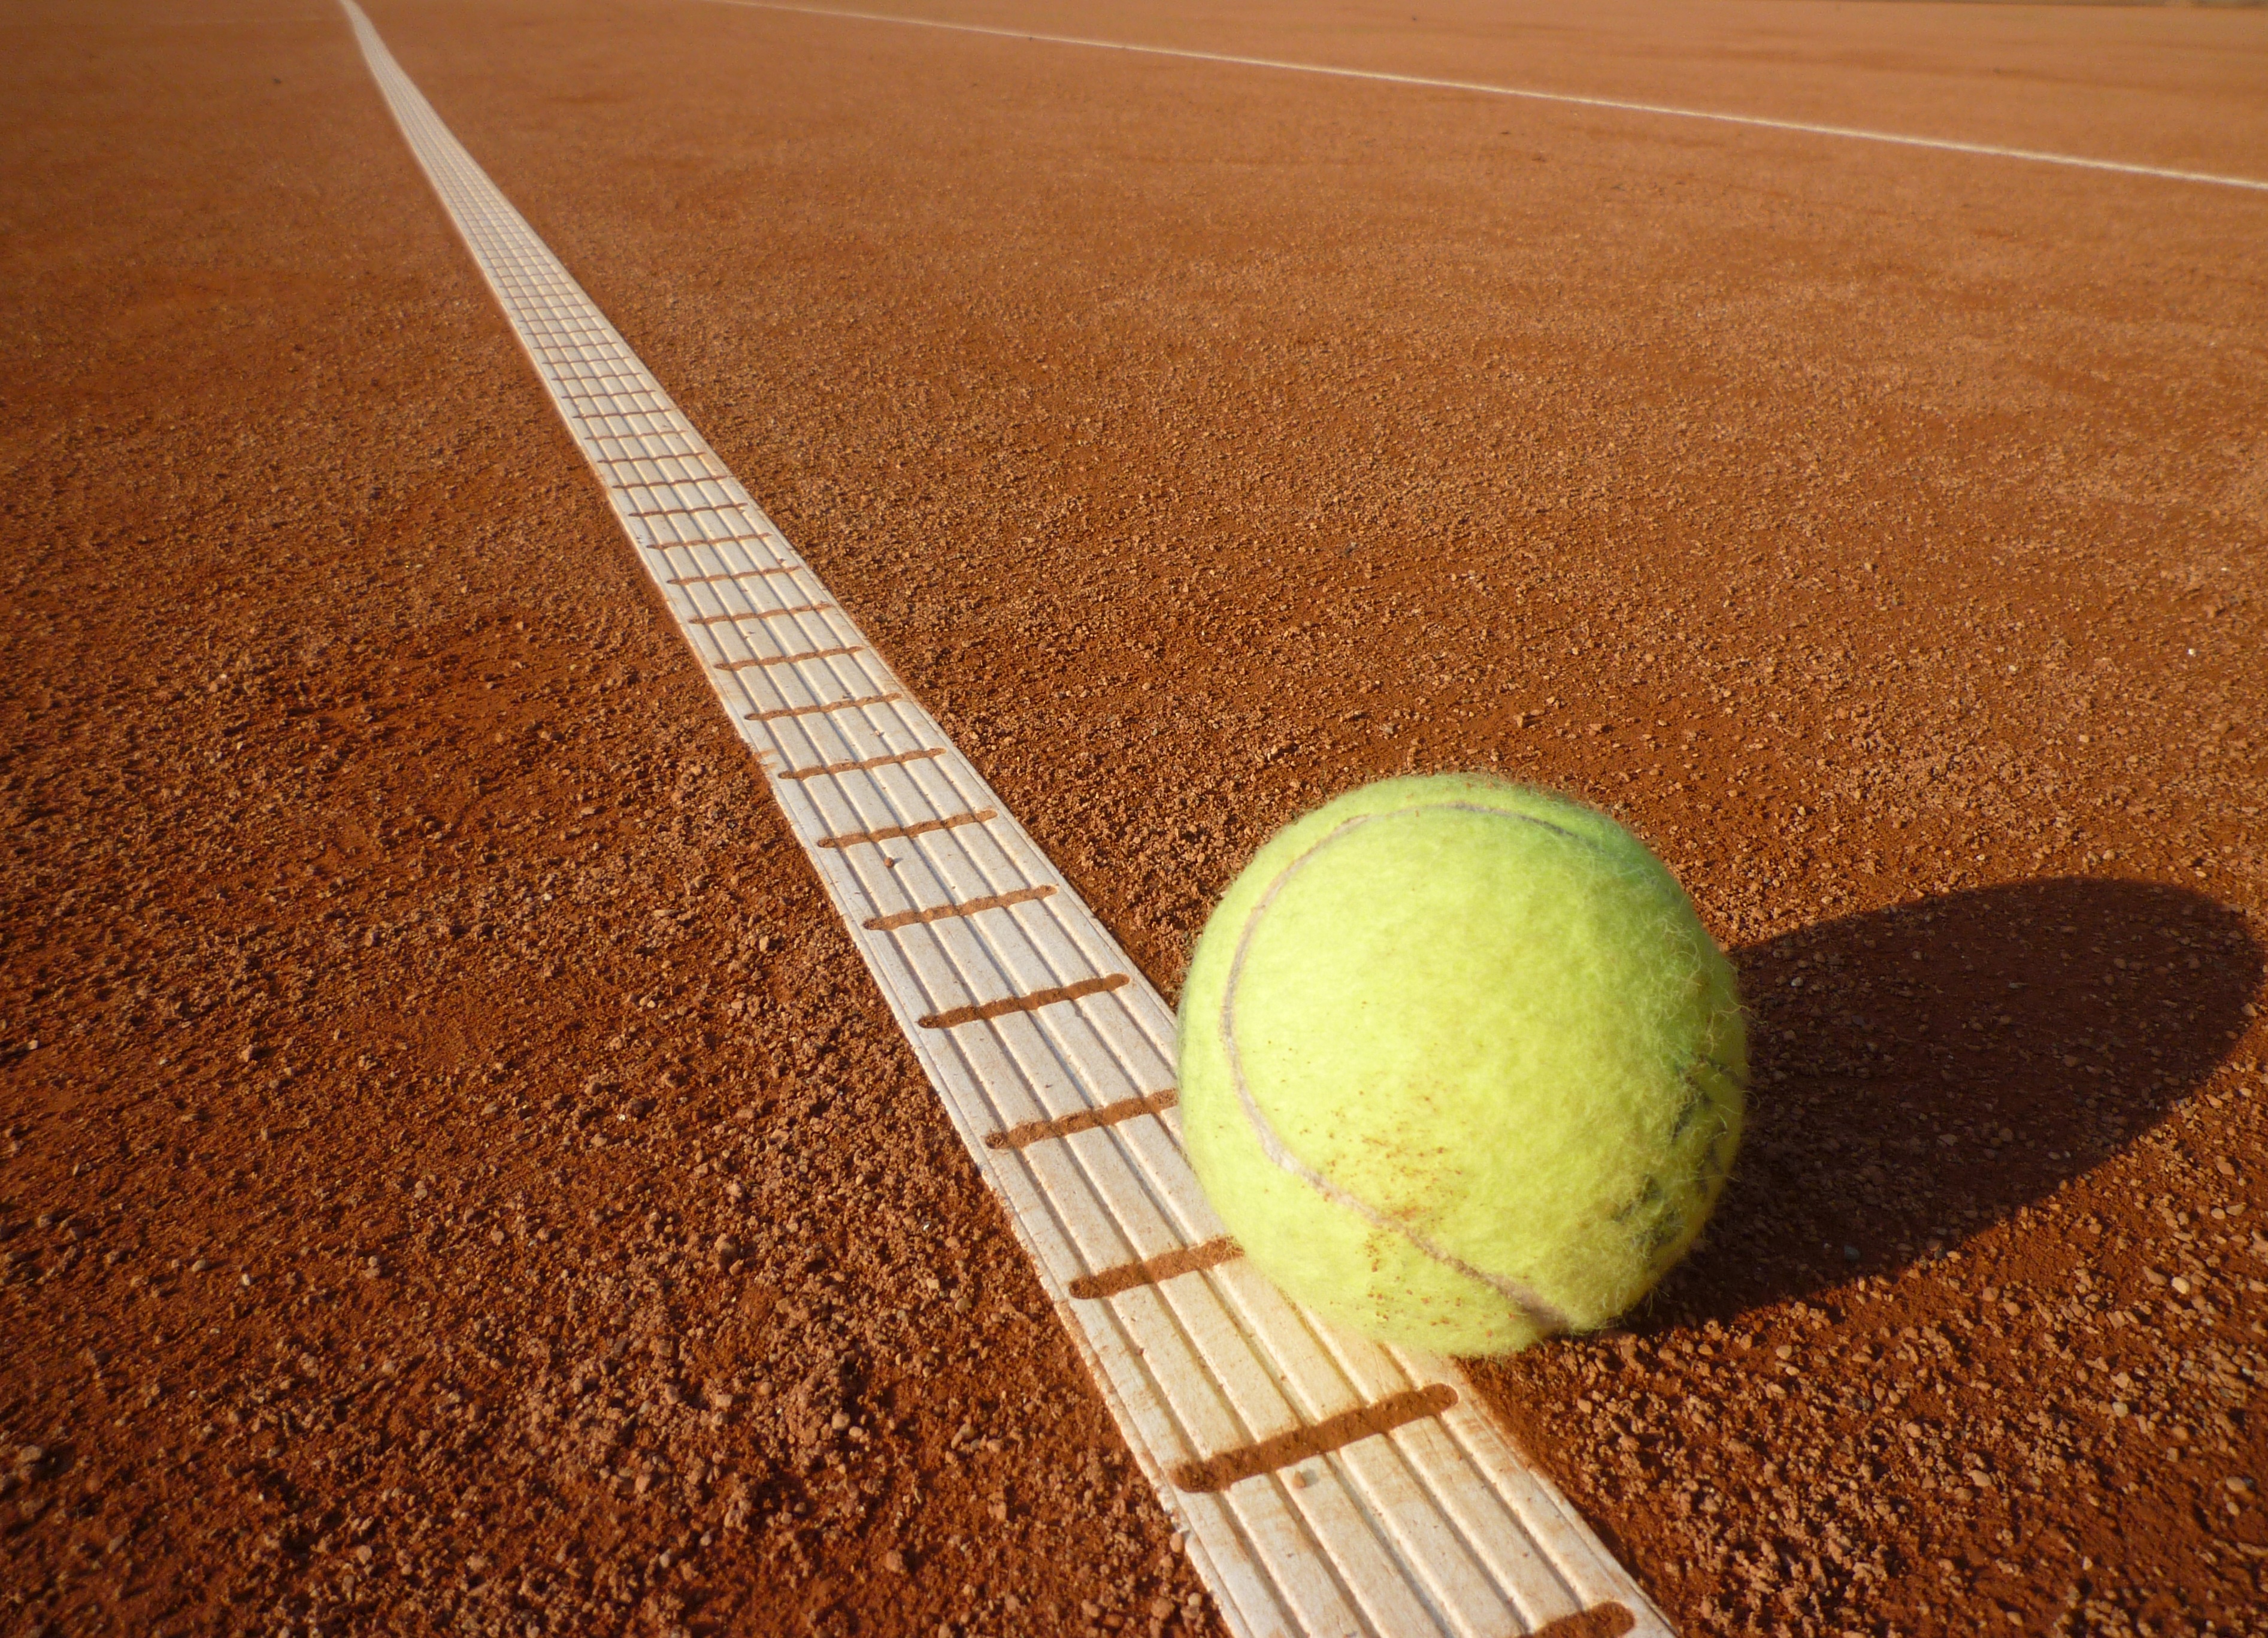
grass, sand, sport, line, soil, yellow, baseball field, tennis court, sports equipment, outside, tennis, sports, ball, shape, in, off, within, flooring, ball sports, tennis ball, sport venue, boundary line